The New Bremen Town Musicians

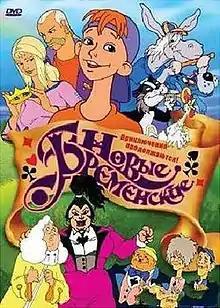

The New Bremen Town Musicians is a 2000 Russian animated film and a sequel to the films "The Bremen Town Musicians" and "On the Trail of the Bremen Town Musicians". None of the cast from the first two films reprised their roles.